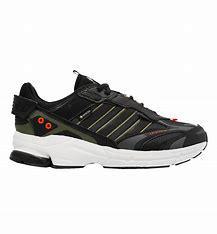
Brand: adidas
Model: Spiritain 2000